Jimei Bridge

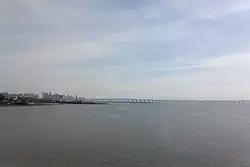
Jimei Bridge from Xiamen Bridge

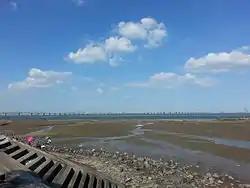
Jimei Bridge from Jimei Schools' Village

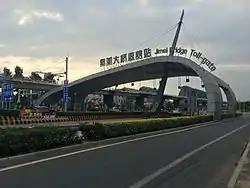
Jimei Bridge Toll-gate

Jimei Bridge is a highway bridge on the north side of Xiamen, Fujian, China. Constructed December 2006, opened to traffic July 1, 2008. It is Xiamen Island's third bridge connecting to the mainland. As the bridge's head is in proximity to Xiamen Gaoqi International Airport, a tunnel has been built under the runway to prevent the airport operations from being affected. The total length of the bridge is 10.057 kilometers: the bridge proper is 3.82 kilometers, and the tunnel is 1.4 kilometers. The bridge connects to five interchanges, and there are two toll stations. The estimated total investment of the project is 2.955 billion yuan.